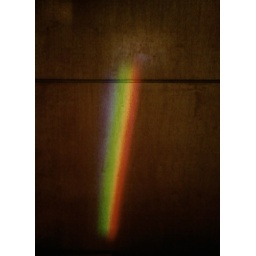
Sunlight split by the glass shelf in my hotel room